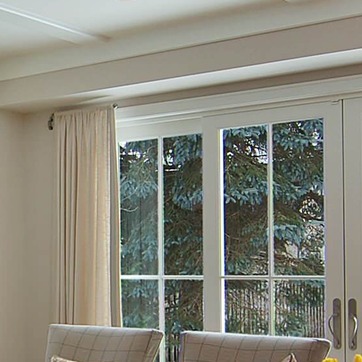
Material: glass